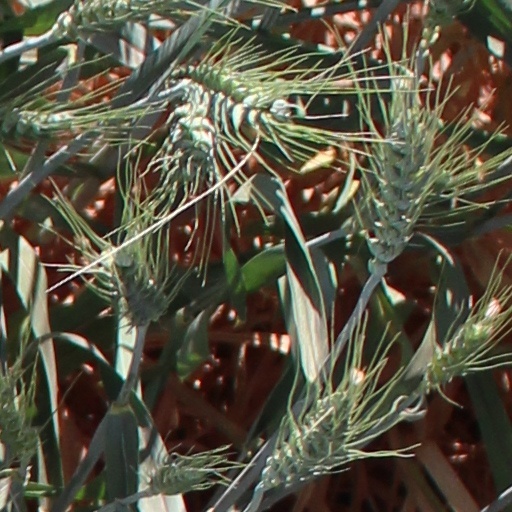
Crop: wheat